No Frills (grocery store)

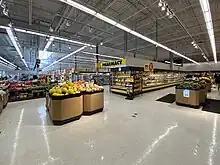
No Frills interior

The first No Frills store was a converted Loblaws outlet slated for closure. The store opened on July 5, 1978, in East York, Toronto. While it offered a very limited range of goods and basic customer service, the store promoted discount prices. The opening of the prototype outlet coincided with a period of rising inflation rates and consumer complaints regarding the high price of food. Similar limited variety supermarkets had been in operation in Europe for a number of years, and had captured significant market share in several countries.